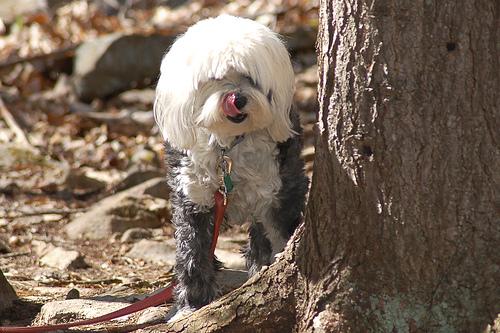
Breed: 203-n000021-Tibetan_terrier